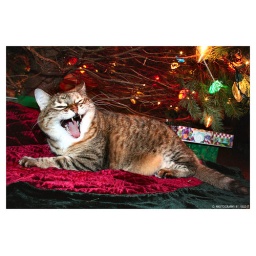
My cat Cleo laughing at a joke I made... She's under the x-mas tree of course.